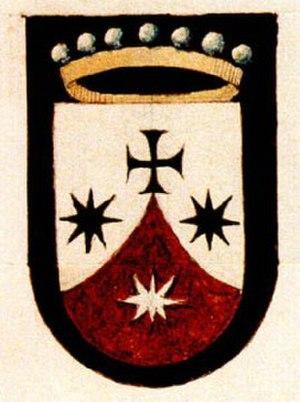
L’ordre du Carmel est un ordre religieux catholique contemplatif. Ses membres sont appelés carmes et carmélites. Leur père spirituel est le prophète Élie. Fondé par des ermites sur le mont Carmel en Palestine à la fin du XIIᵉ siècle, les premiers Carmes quittent leurs ermitages au début du XIIIᵉ siècle pour se réfugier en Europe. Après bien des tribulations, l'ordre érémitique se transforme en ordre monastique. Il connaît de nombreuses réformes dont la plus marquante est la réforme instituée par Thérèse d'Avila au XVIᵉ siècle.
De nombreuses communautés religieuses sont rattachées à l'ordre du Carmel. Ces communautés, créées parfois depuis plusieurs siècles, « en dehors » de l'Ordre carmélitain, mais de spiritualité carmélitaine, se sont structurées en congrégation religieuse, puis ont été rattachées à l'ordre du Carmel par une reconnaissance officielle, donnée par l'ordre des Grands Carmes ou l'ordre des Carmes déchaux.
Le rite carmélite est un rite liturgique catholique spécifique à l'Ordre du Carmel. Le Rite du Saint-Sépulcre, communément appelé Rite des Carmélites, est le rite liturgique latin utilisé par les Ordres des chanoines réguliers du Saint-Sépulcre, des Hospitaliers, des Templiers, des Carmélites et des autres ordres fondés dans le Patriarcat latin de Jérusalem.